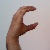
The image shows a hand gesture representing the letter 'C' in Indian Sign Language.